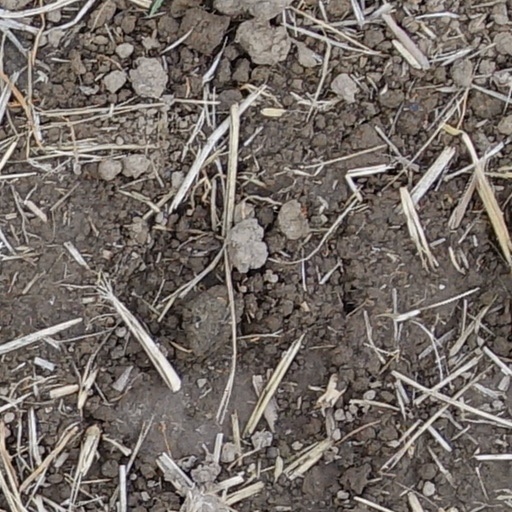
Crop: wheat